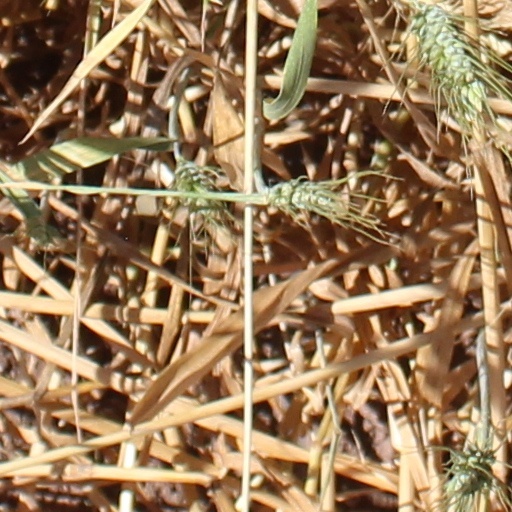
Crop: wheat